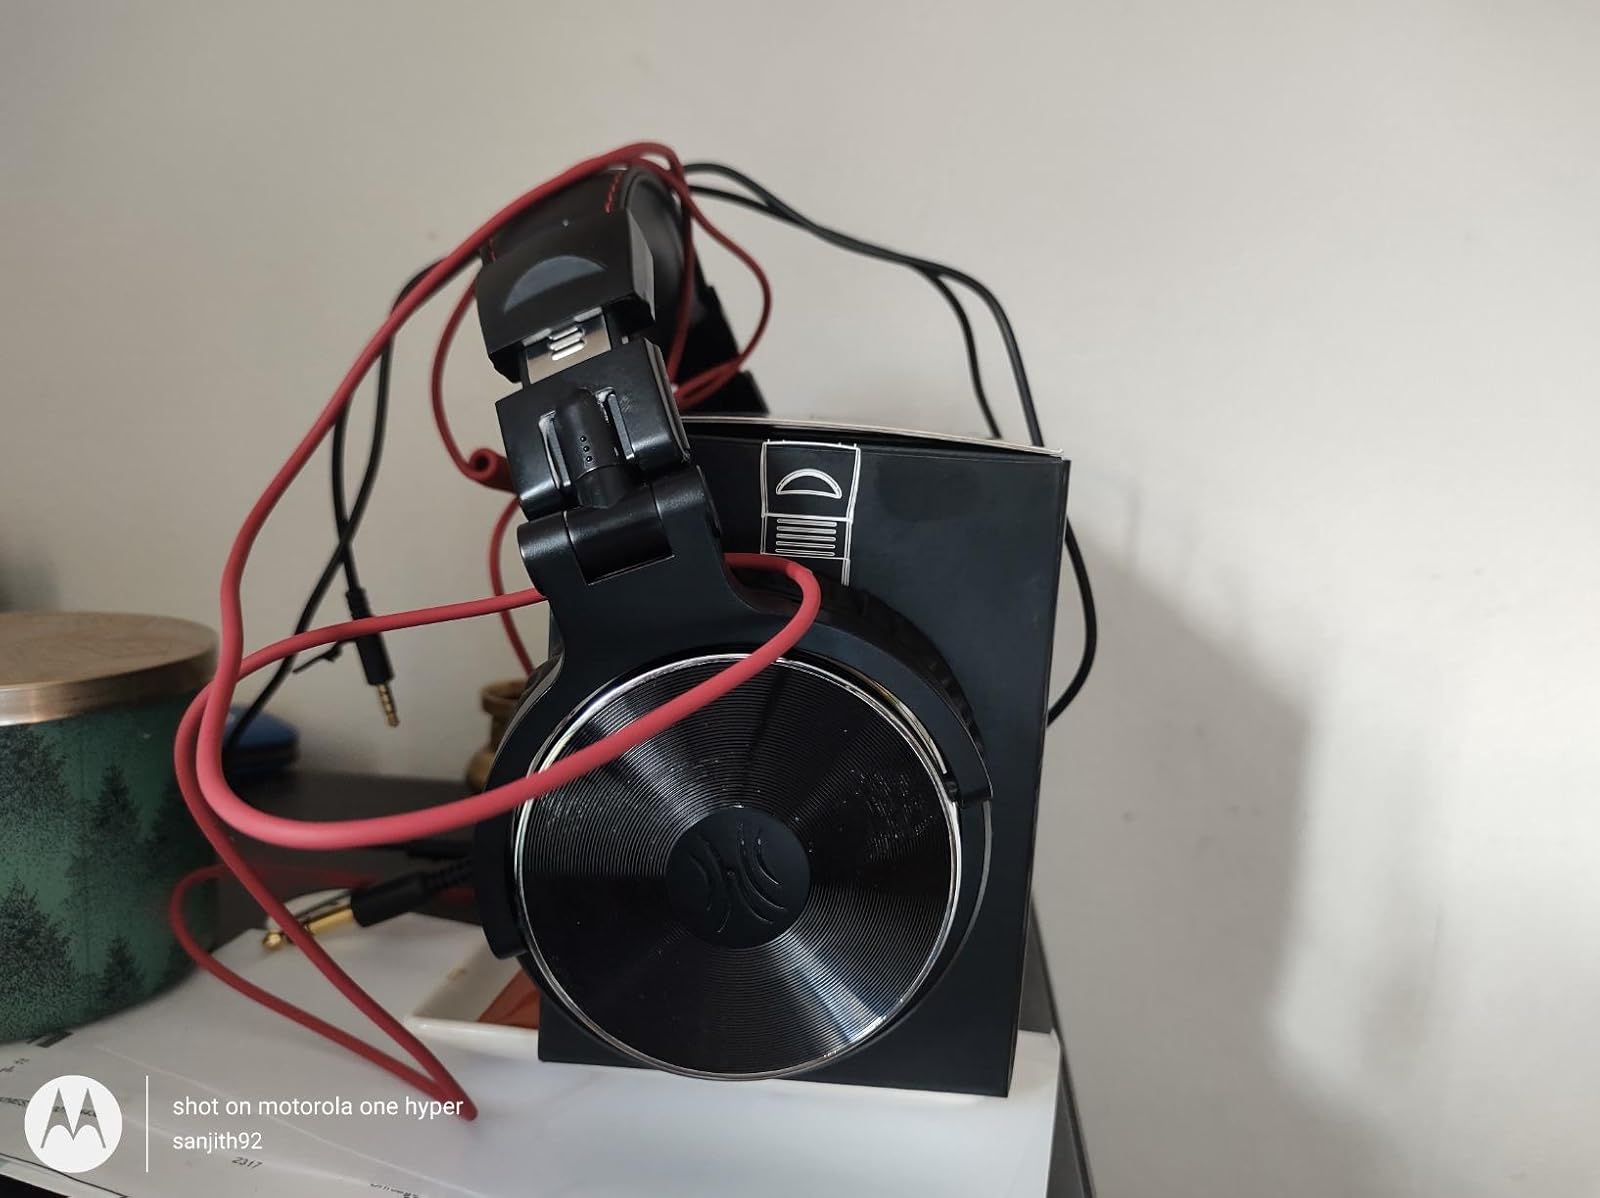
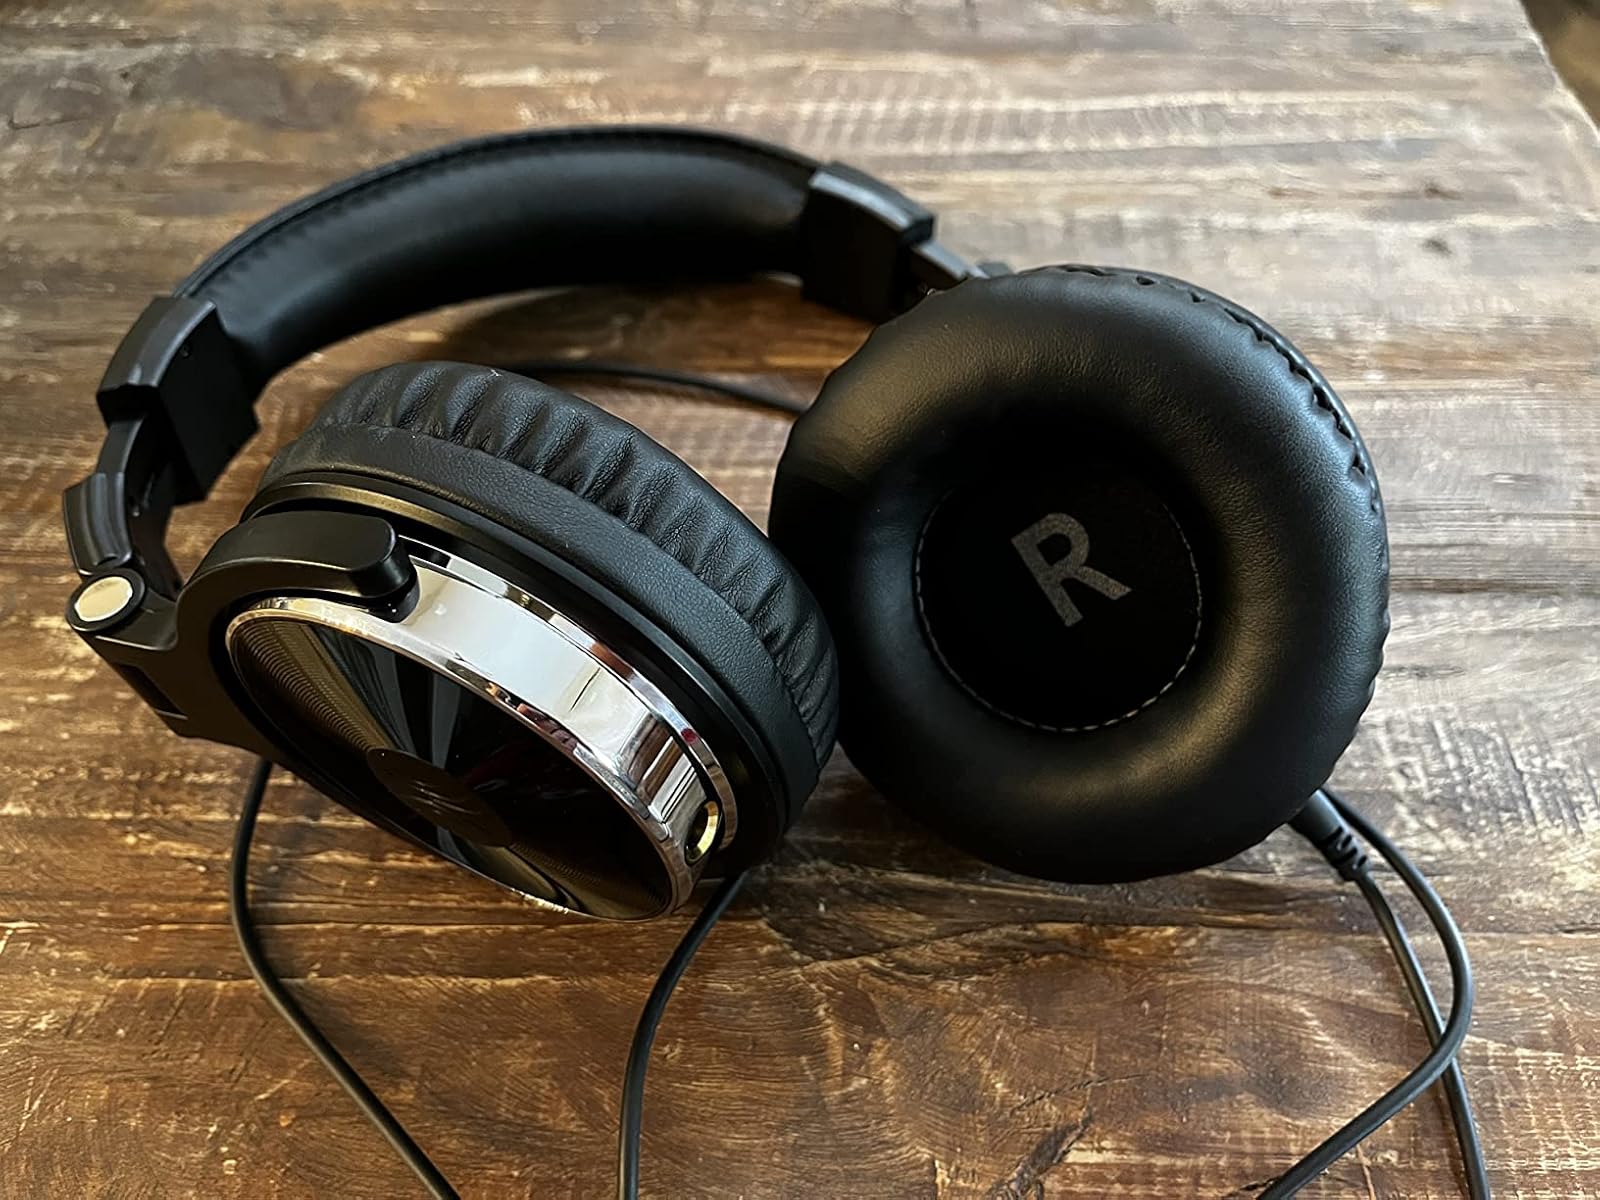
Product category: headphones
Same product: yes